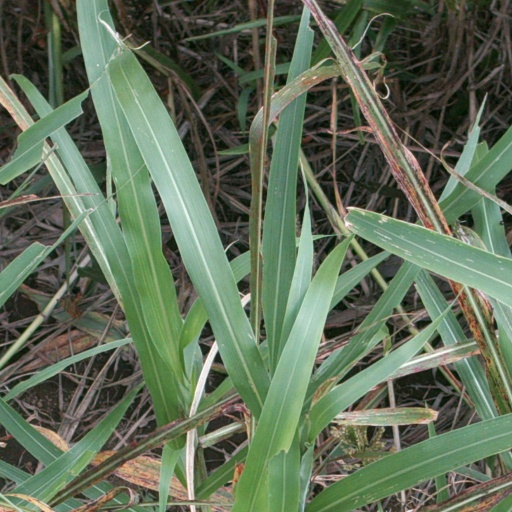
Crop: sorghum